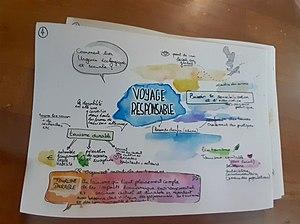
prise de note synthèse des échanges ateliers Didac'Ressources, Babel voyage, Eclore
les nouvelles frontières du tourisme